Leipzig-class cruiser

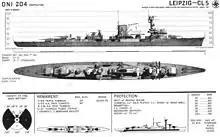
Recognition drawing of

The two ships of the class were not identical, prompting some naval historians to classify them as separate designs, rather than as a ship class. Of the two, was larger. was long at the waterline and long overall. She had a beam of and a maximum draft of forward. She displaced as designed and at full load. was slightly longer, at at the waterline and overall. Her beam was identical to , but her draft was slightly greater, at forward. She displaced as designed and fully loaded.